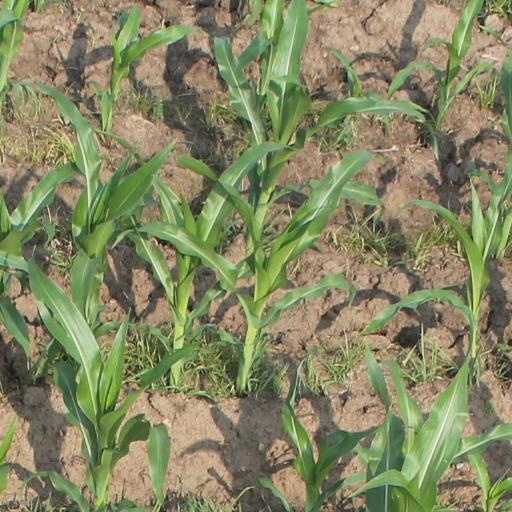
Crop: maize; corn